Joachim Wedell-Neergaard

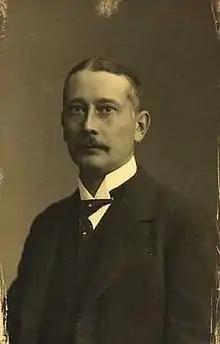
Wedell-Neergaard photographed by Julie Laurberg

Joachim Wedell-Neergaard, née Wedell-Wedellsborg (11 January 1862 – 4 January 1926) was a Danish diplomat, landowner and chamberlain. The son of Gustav Wedell-Wedellsborg and Louise Elise Henriette Bruun de Neergaard, on 19 June 1893 he was granted royal permission to carry the name Wedell-Neergaard. He had that same year succeeded his maternal grandfather as owner of Svenstrup Manor at Køge. He was president of the Danish Forest Association from 1906 to 1916.